Kalev Arro

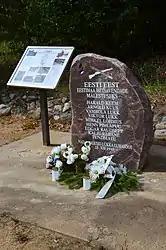
A memorial to the Estonian partisans who died in Võru County.

Arro and fellow partisans hid in bunkers in southern Estonian forests. One of these was the Hallipalu bunker in Põlva County, which bunker partner Artur Kittus said was considered by his comrades as the Republic of Estonia. Contemporaneous Soviet documents frequently mentioned Arro and his comrades and was part of the narrative that branded their struggle as Estonian bandit activity. In an account, he was cited as part of the group who encountered a Soviet raiding on 24 September 1949. In this report, his name was crossed out as one of the casualties. Witnesses, however, stated that he broke through the siege and the report crossed his name out in the attempt to cover failure.